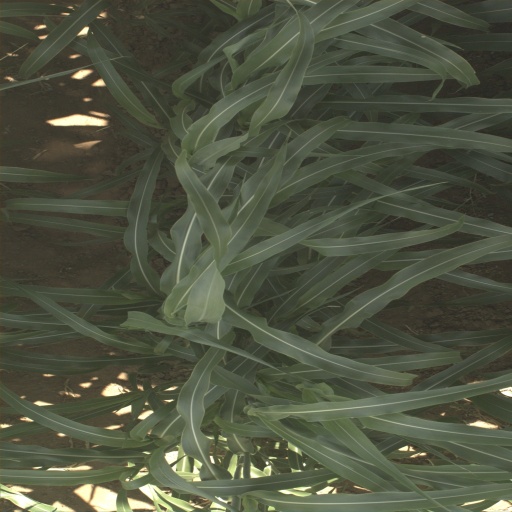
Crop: sorghum